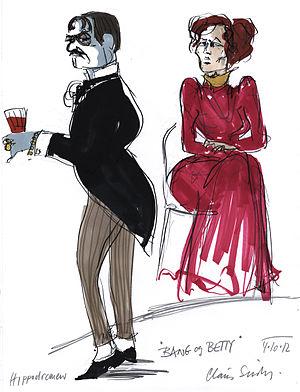
Ole Lemmeke est un acteur danois de film, de télévision et du théâtre.